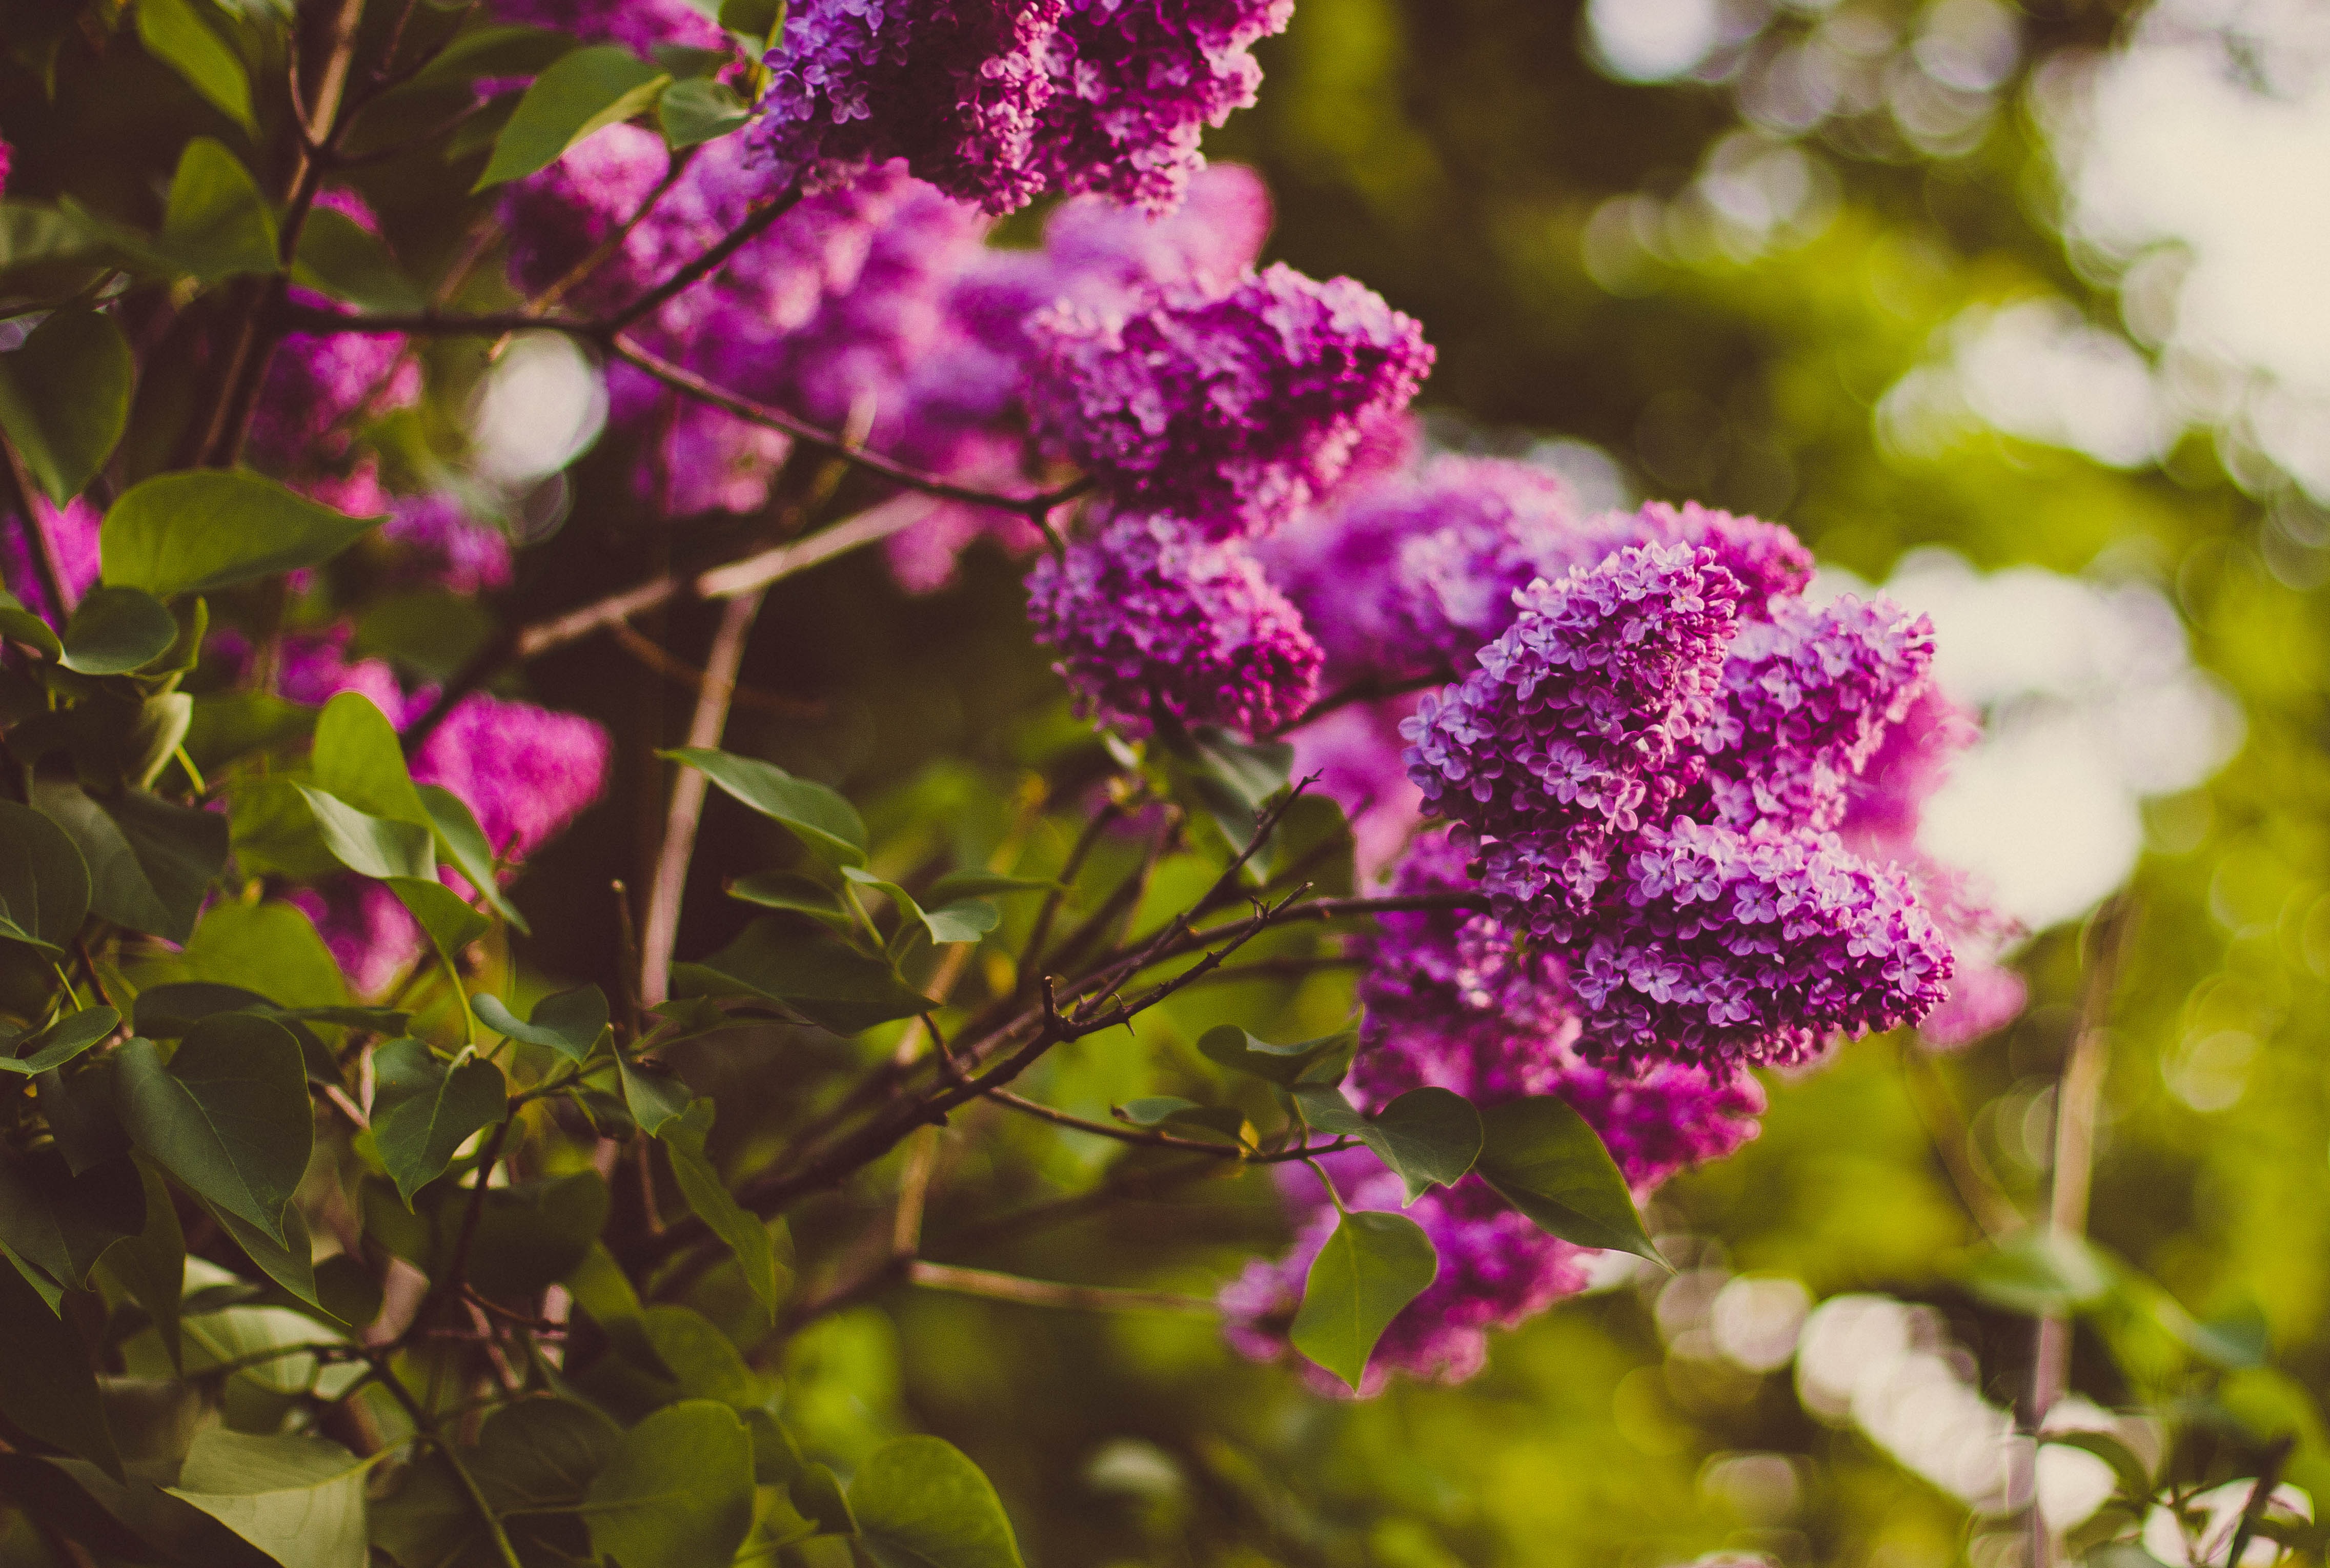
tree, nature, branch, blossom, blur, growth, plant, sunlight, leaf, flower, summer, spring, green, color, autumn, botany, blooming, garden, flora, wildflower, flowers, close up, leaves, outdoors, colour, shrub, bright, beautiful, vibrant, macro photography, flowering plant, woody plant, land plant